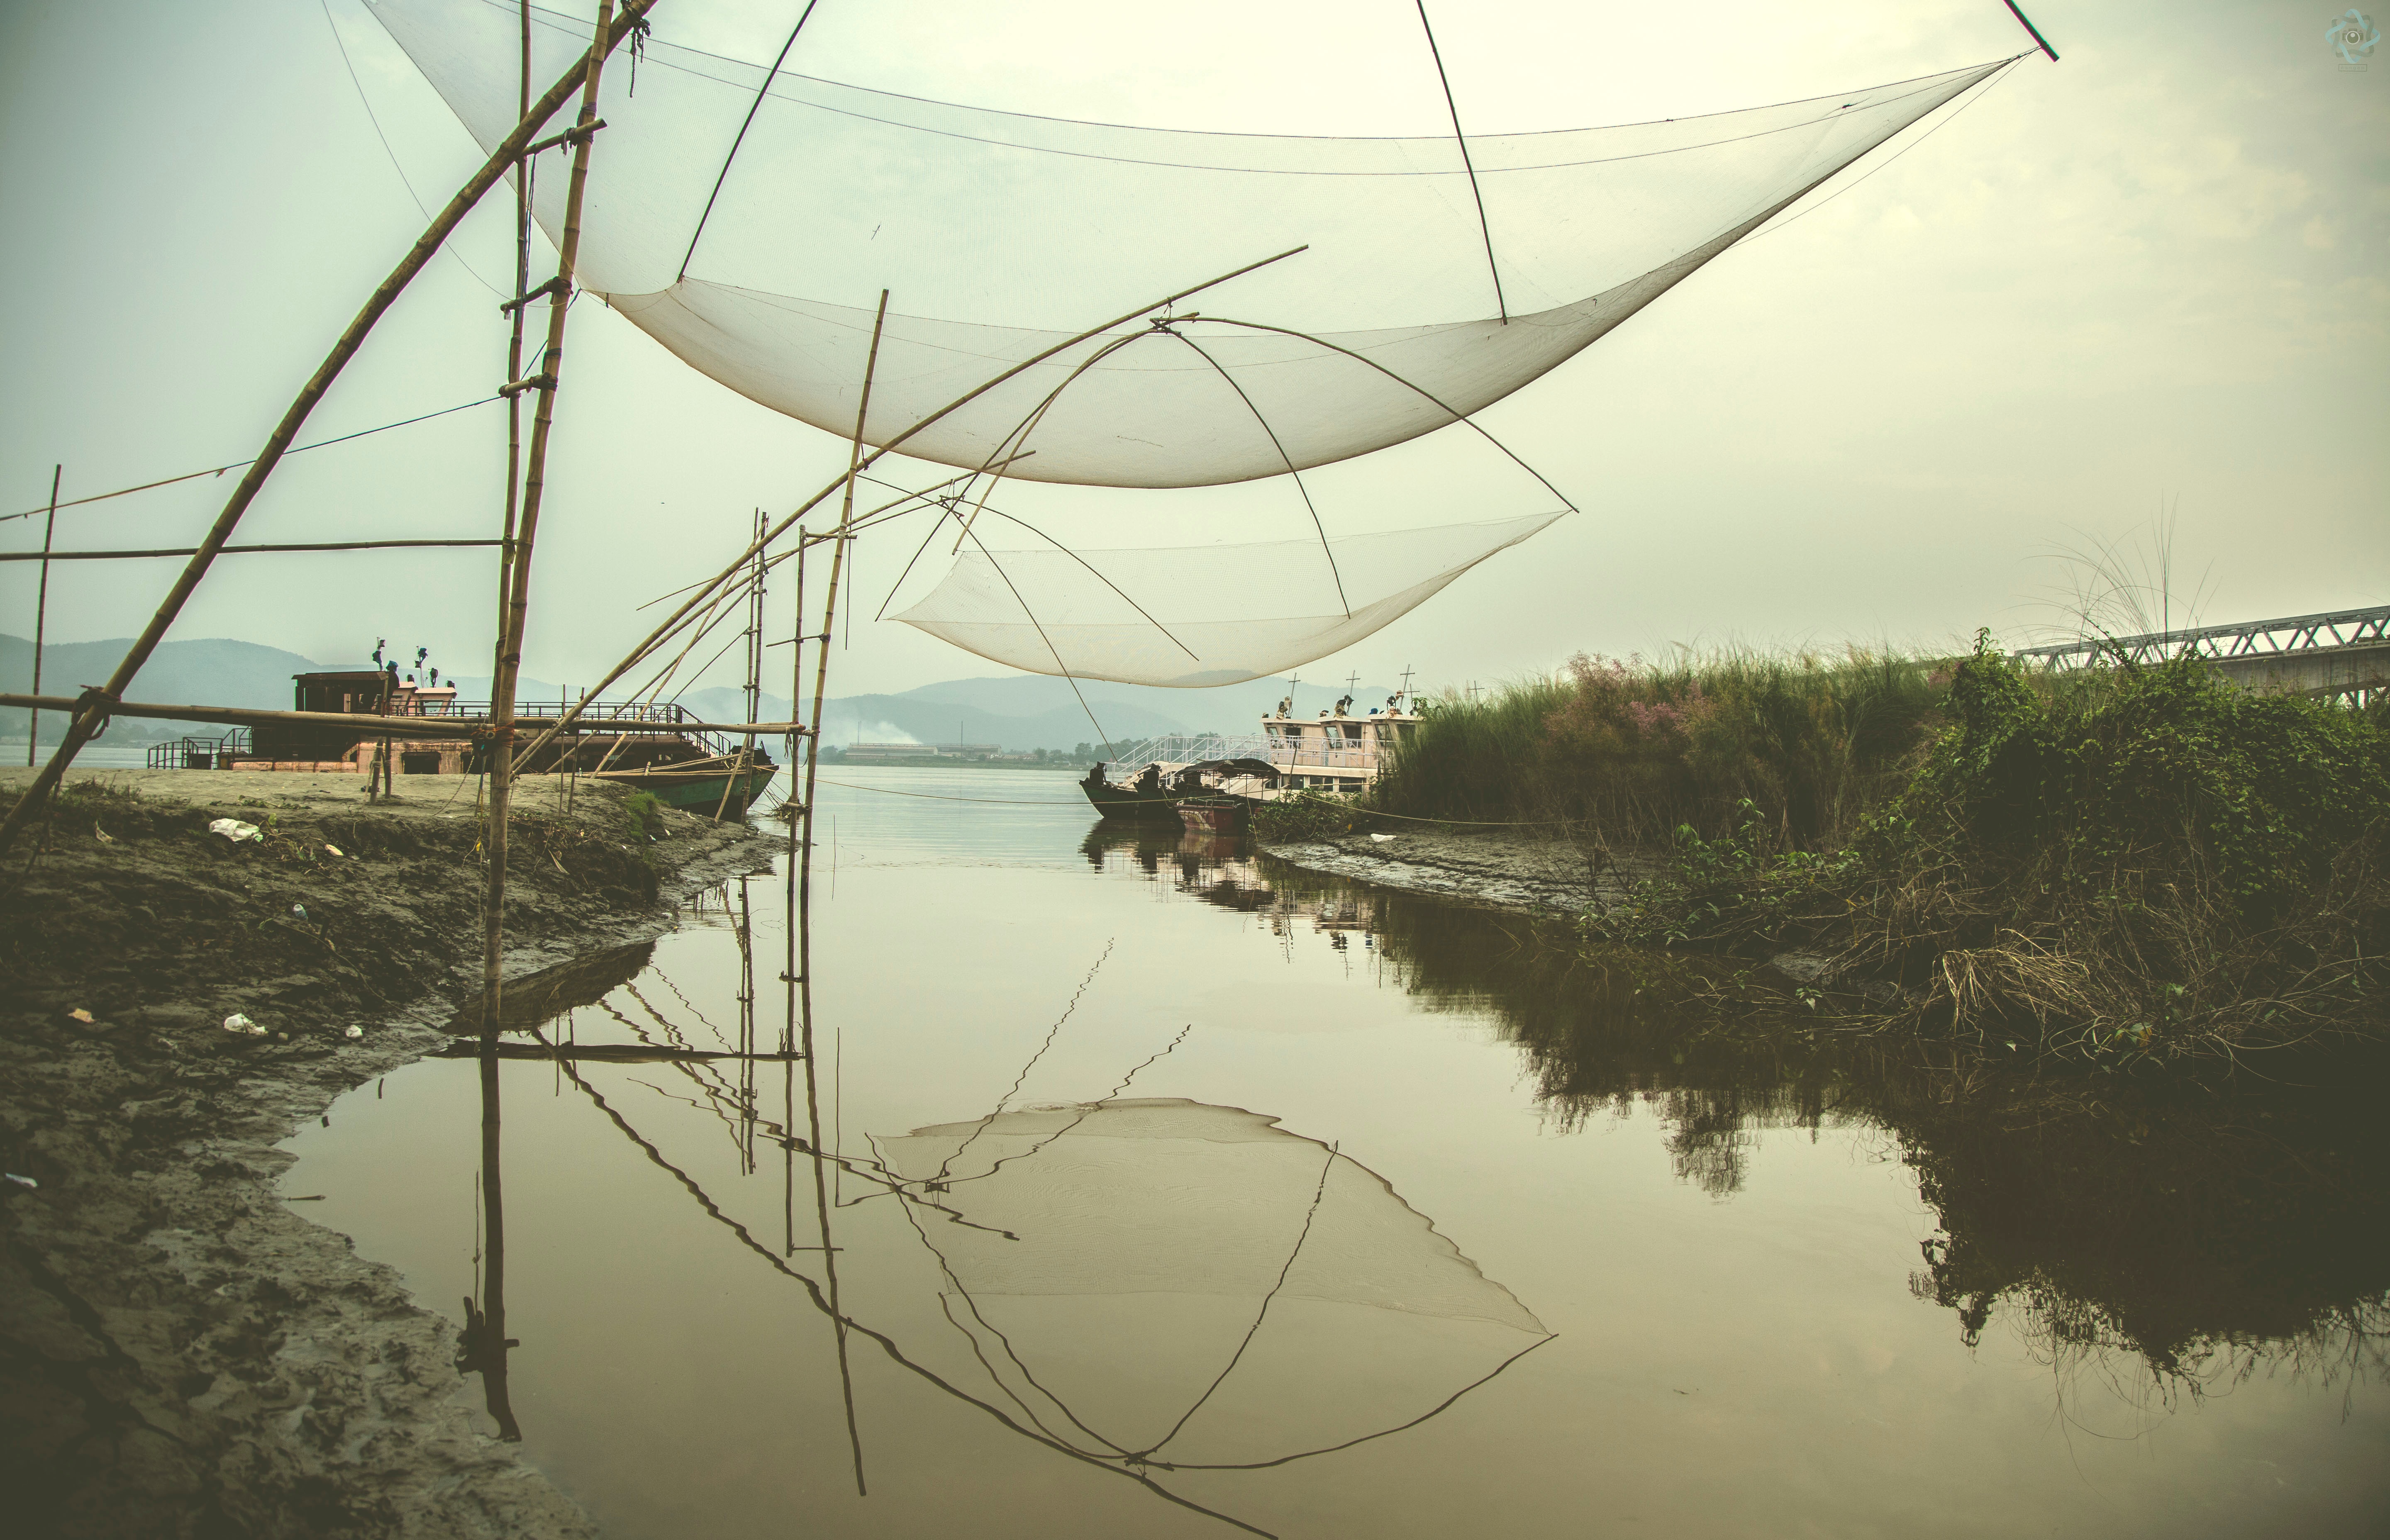
water, boat, wind, reflection, atmospheric phenomenon